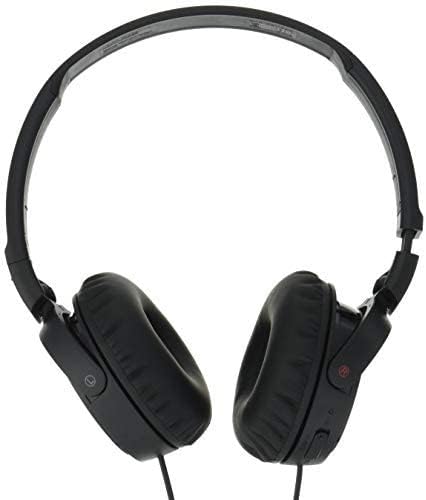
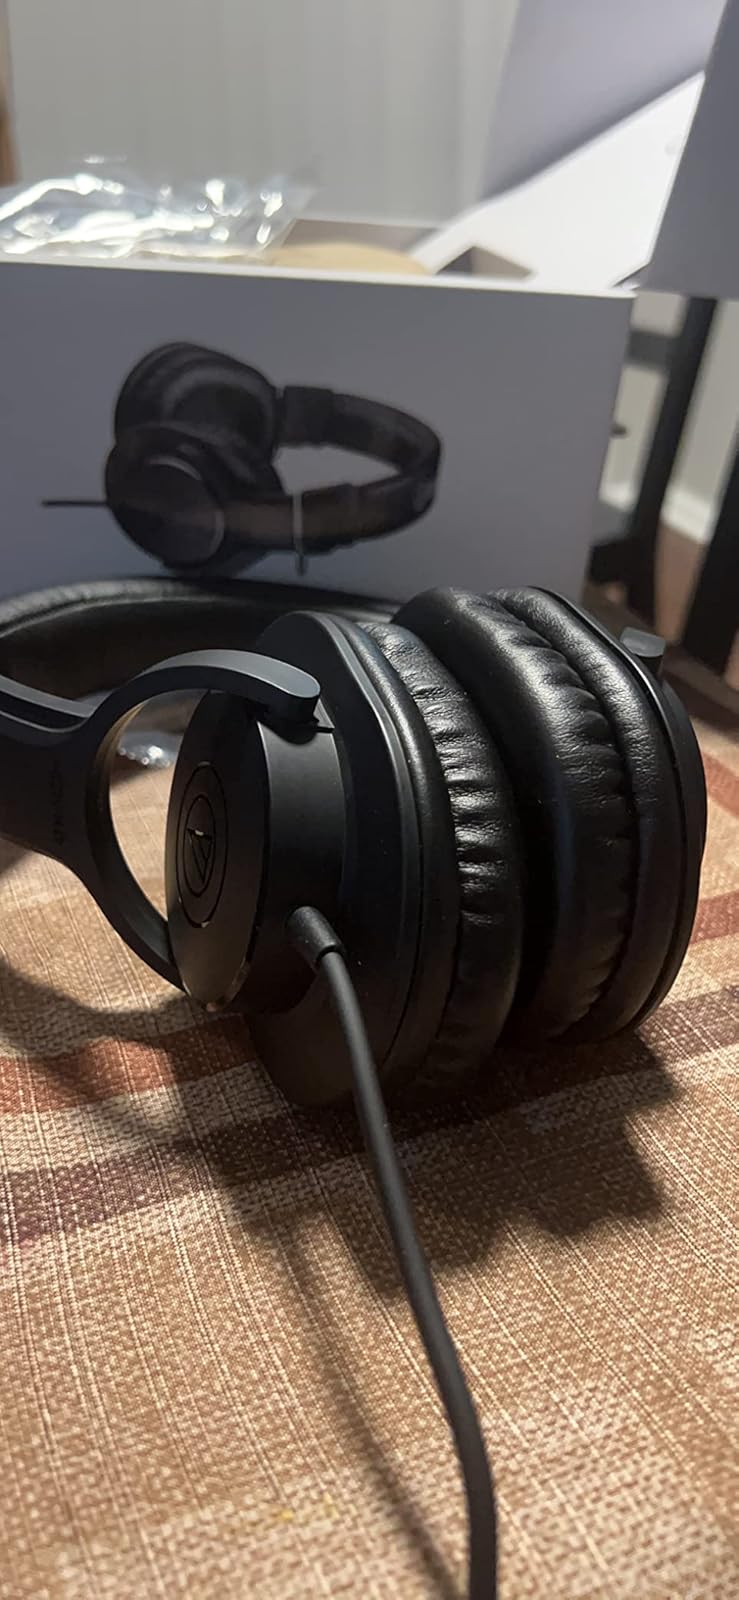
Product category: headphones
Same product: no